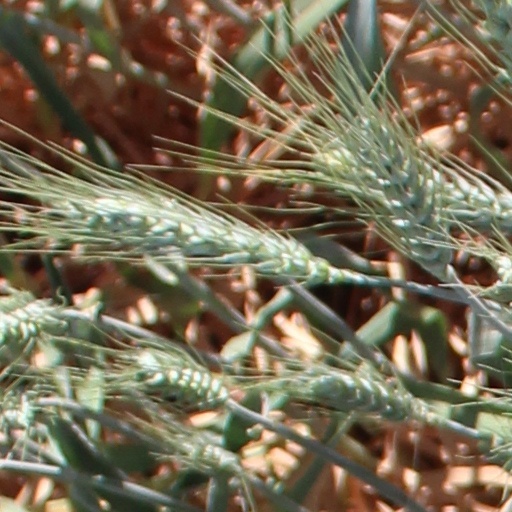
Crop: wheat